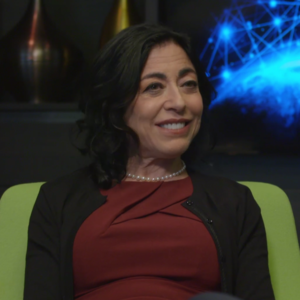
Jennifer Tour Chayes est une mathématicienne, informaticienne et physicienne américaine. Elle dirige Microsoft Research en Nouvelle-Angleterre, qu'elle a fondée en 2008, et Microsoft Research à New York, qu'elle a fondé en 2012. Chayes est connue pour son travail sur les transitions de phase en mathématiques discrètes et en informatique, sur les propriétés de structure et les propriétés dynamiques des réseaux auto-organisés et sur la théorie algorithmique des jeux. Elle est considérée comme l'un des experts mondiaux de la modélisation et de l'analyse des graphes dynamiques. Chayes travaille chez Microsoft Research depuis 1997, quand elle a co-fondé le groupe de théorie. Elle a reçu son doctorat en physique mathématique à l'Université de Princeton en 1983. Elle est professeure affiliée de mathématiques et de physique à l'Université de Washington, et a été pendant de nombreuses années professeure de mathématiques à l'Université de Californie à Los Angeles. Elle est l'auteure de près de 120 articles scientifiques et elle a déposé plus de 25 brevets.